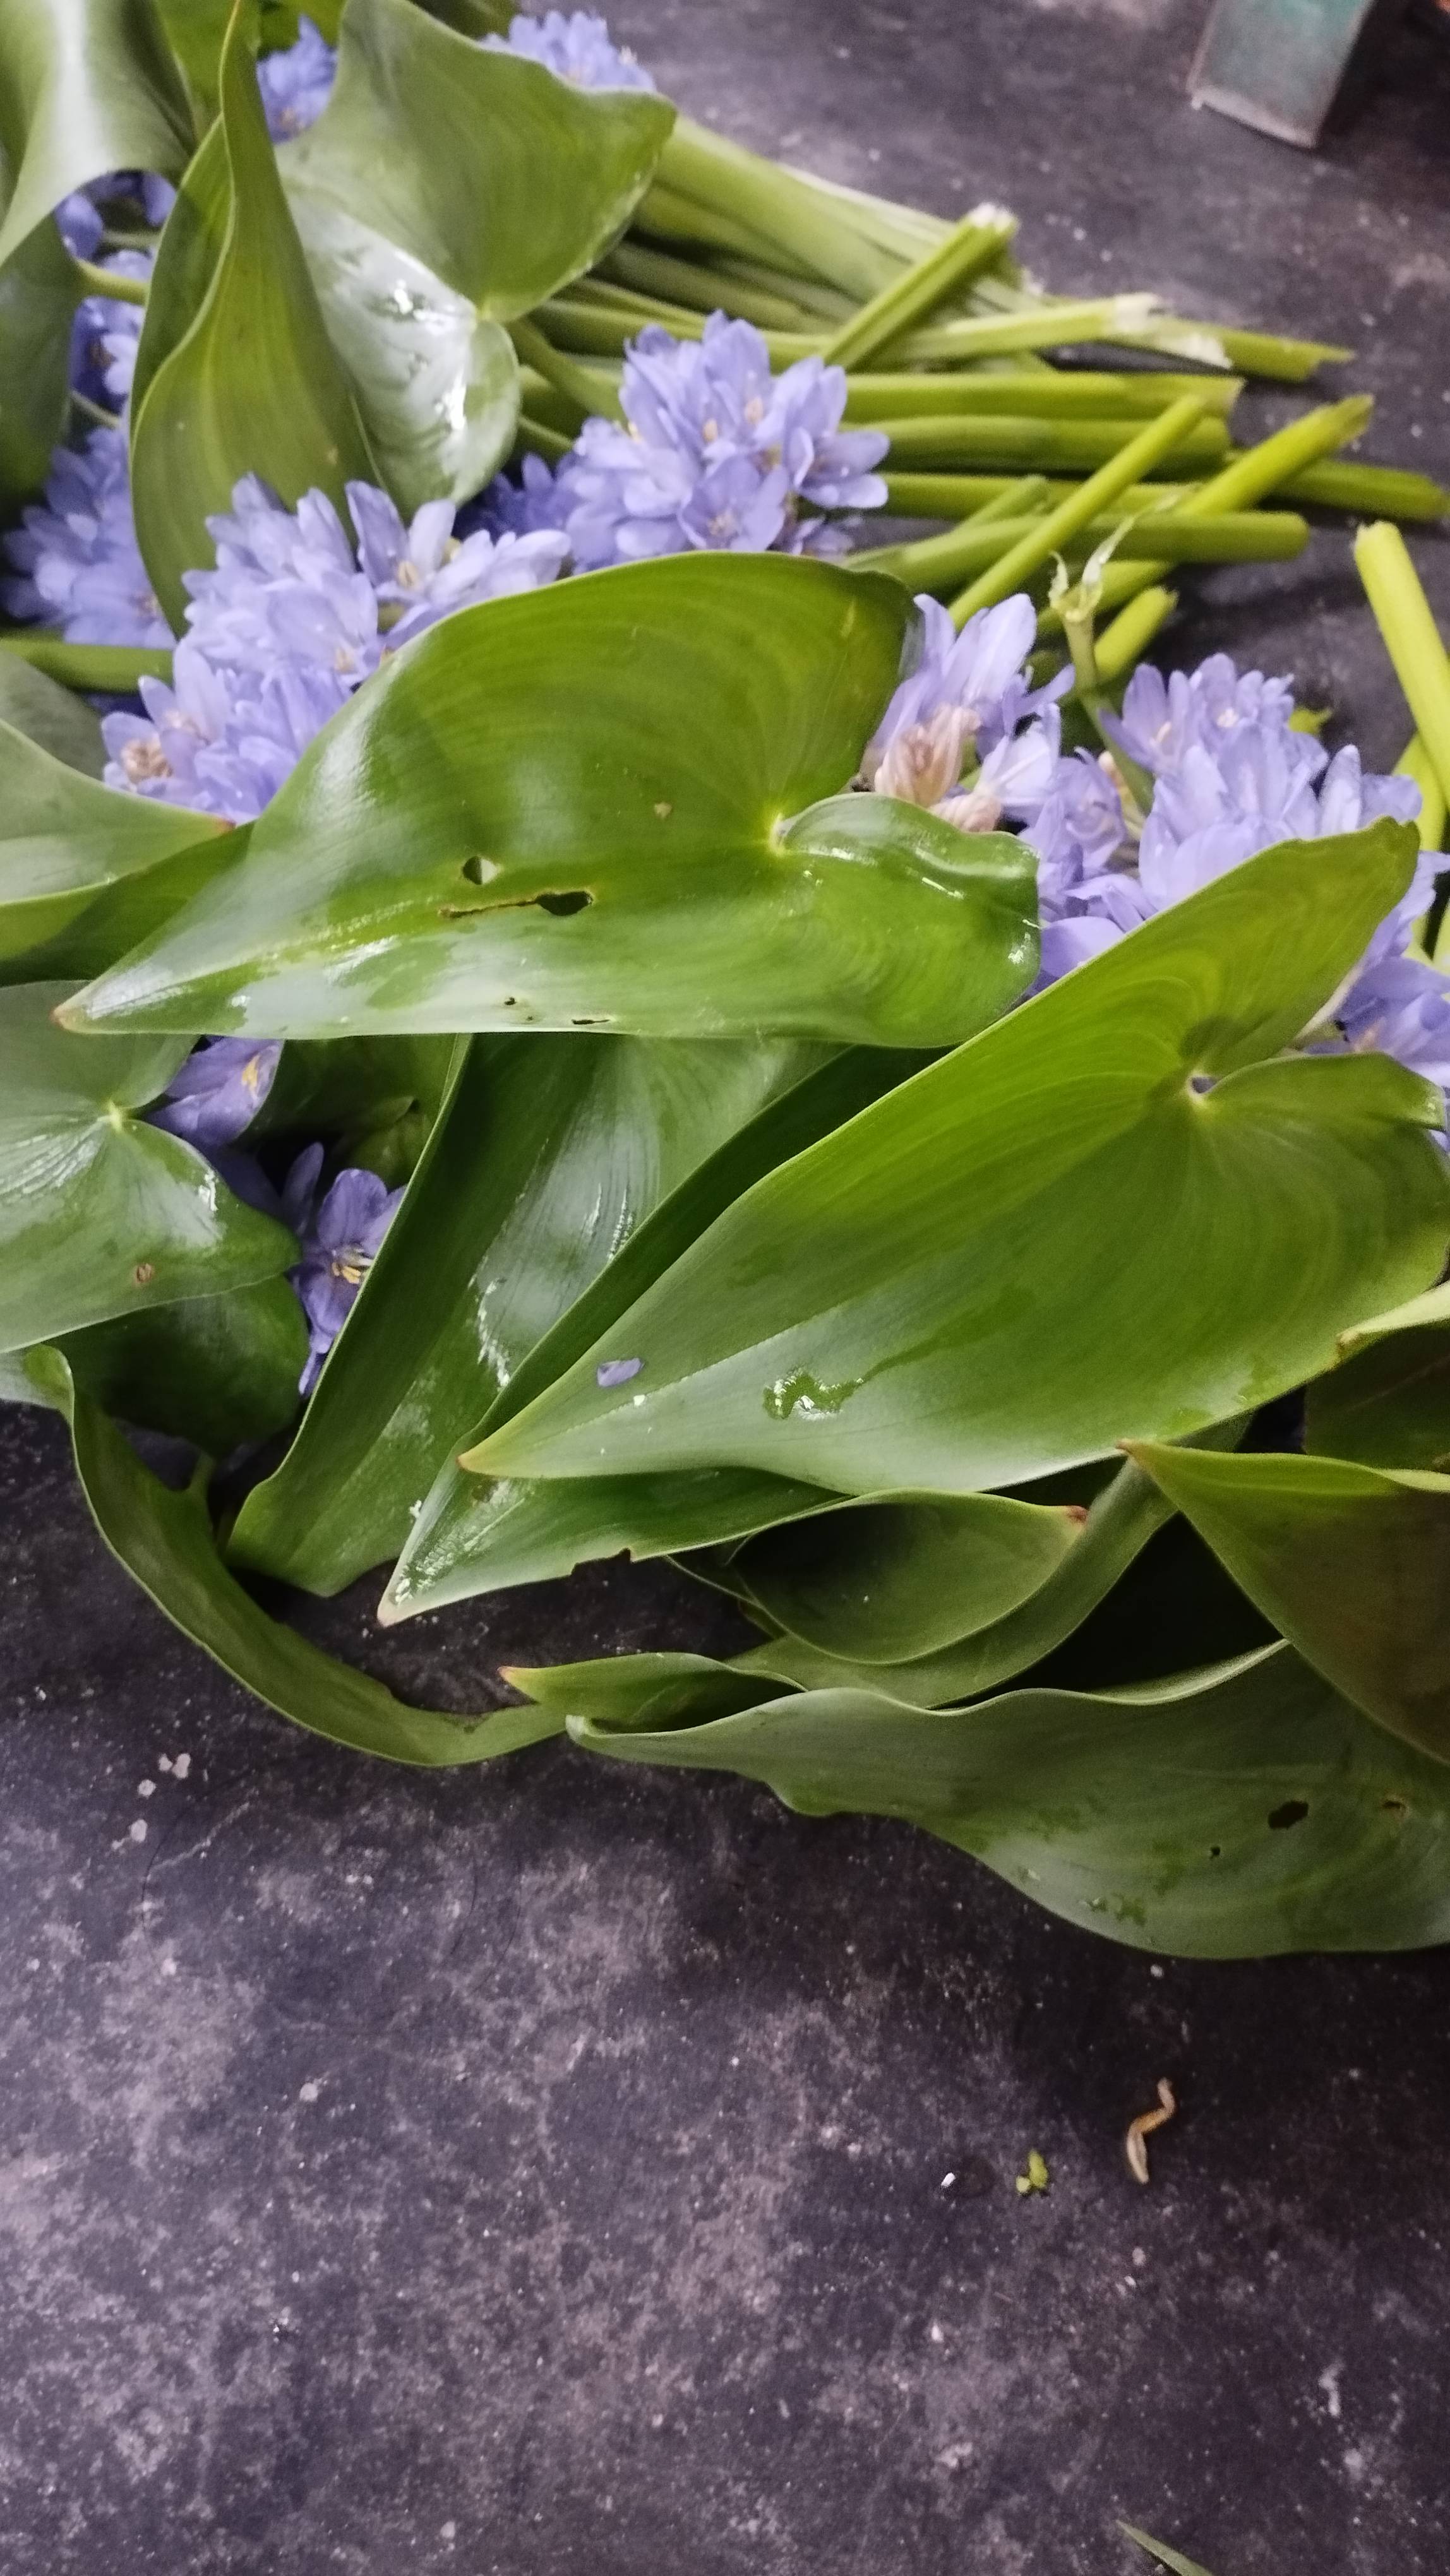
Species: Heartleaf False Pickerelweed (Monochoria korsakowii)